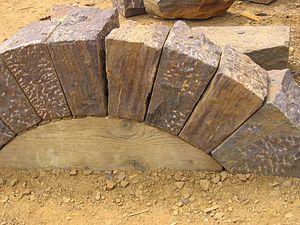
Un claveau est une pierre taillée en biseau constituant un élément de couvrement d'un arc, d'une plate-bande ou d'une voûte.